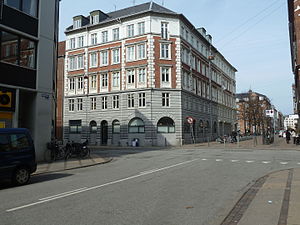
Blågårdsgade
Blågårdsgade
Blågårdsgade er en sidegade til Nørrebrogade på Indre Nørrebro i København. Gaden er indrettet som gågade og indeholder en række selvstændige forretninger, herunder adskillige caféer og restauranter, enkelte små pladeforretninger, samt butikker inden for mode og boligindretning.